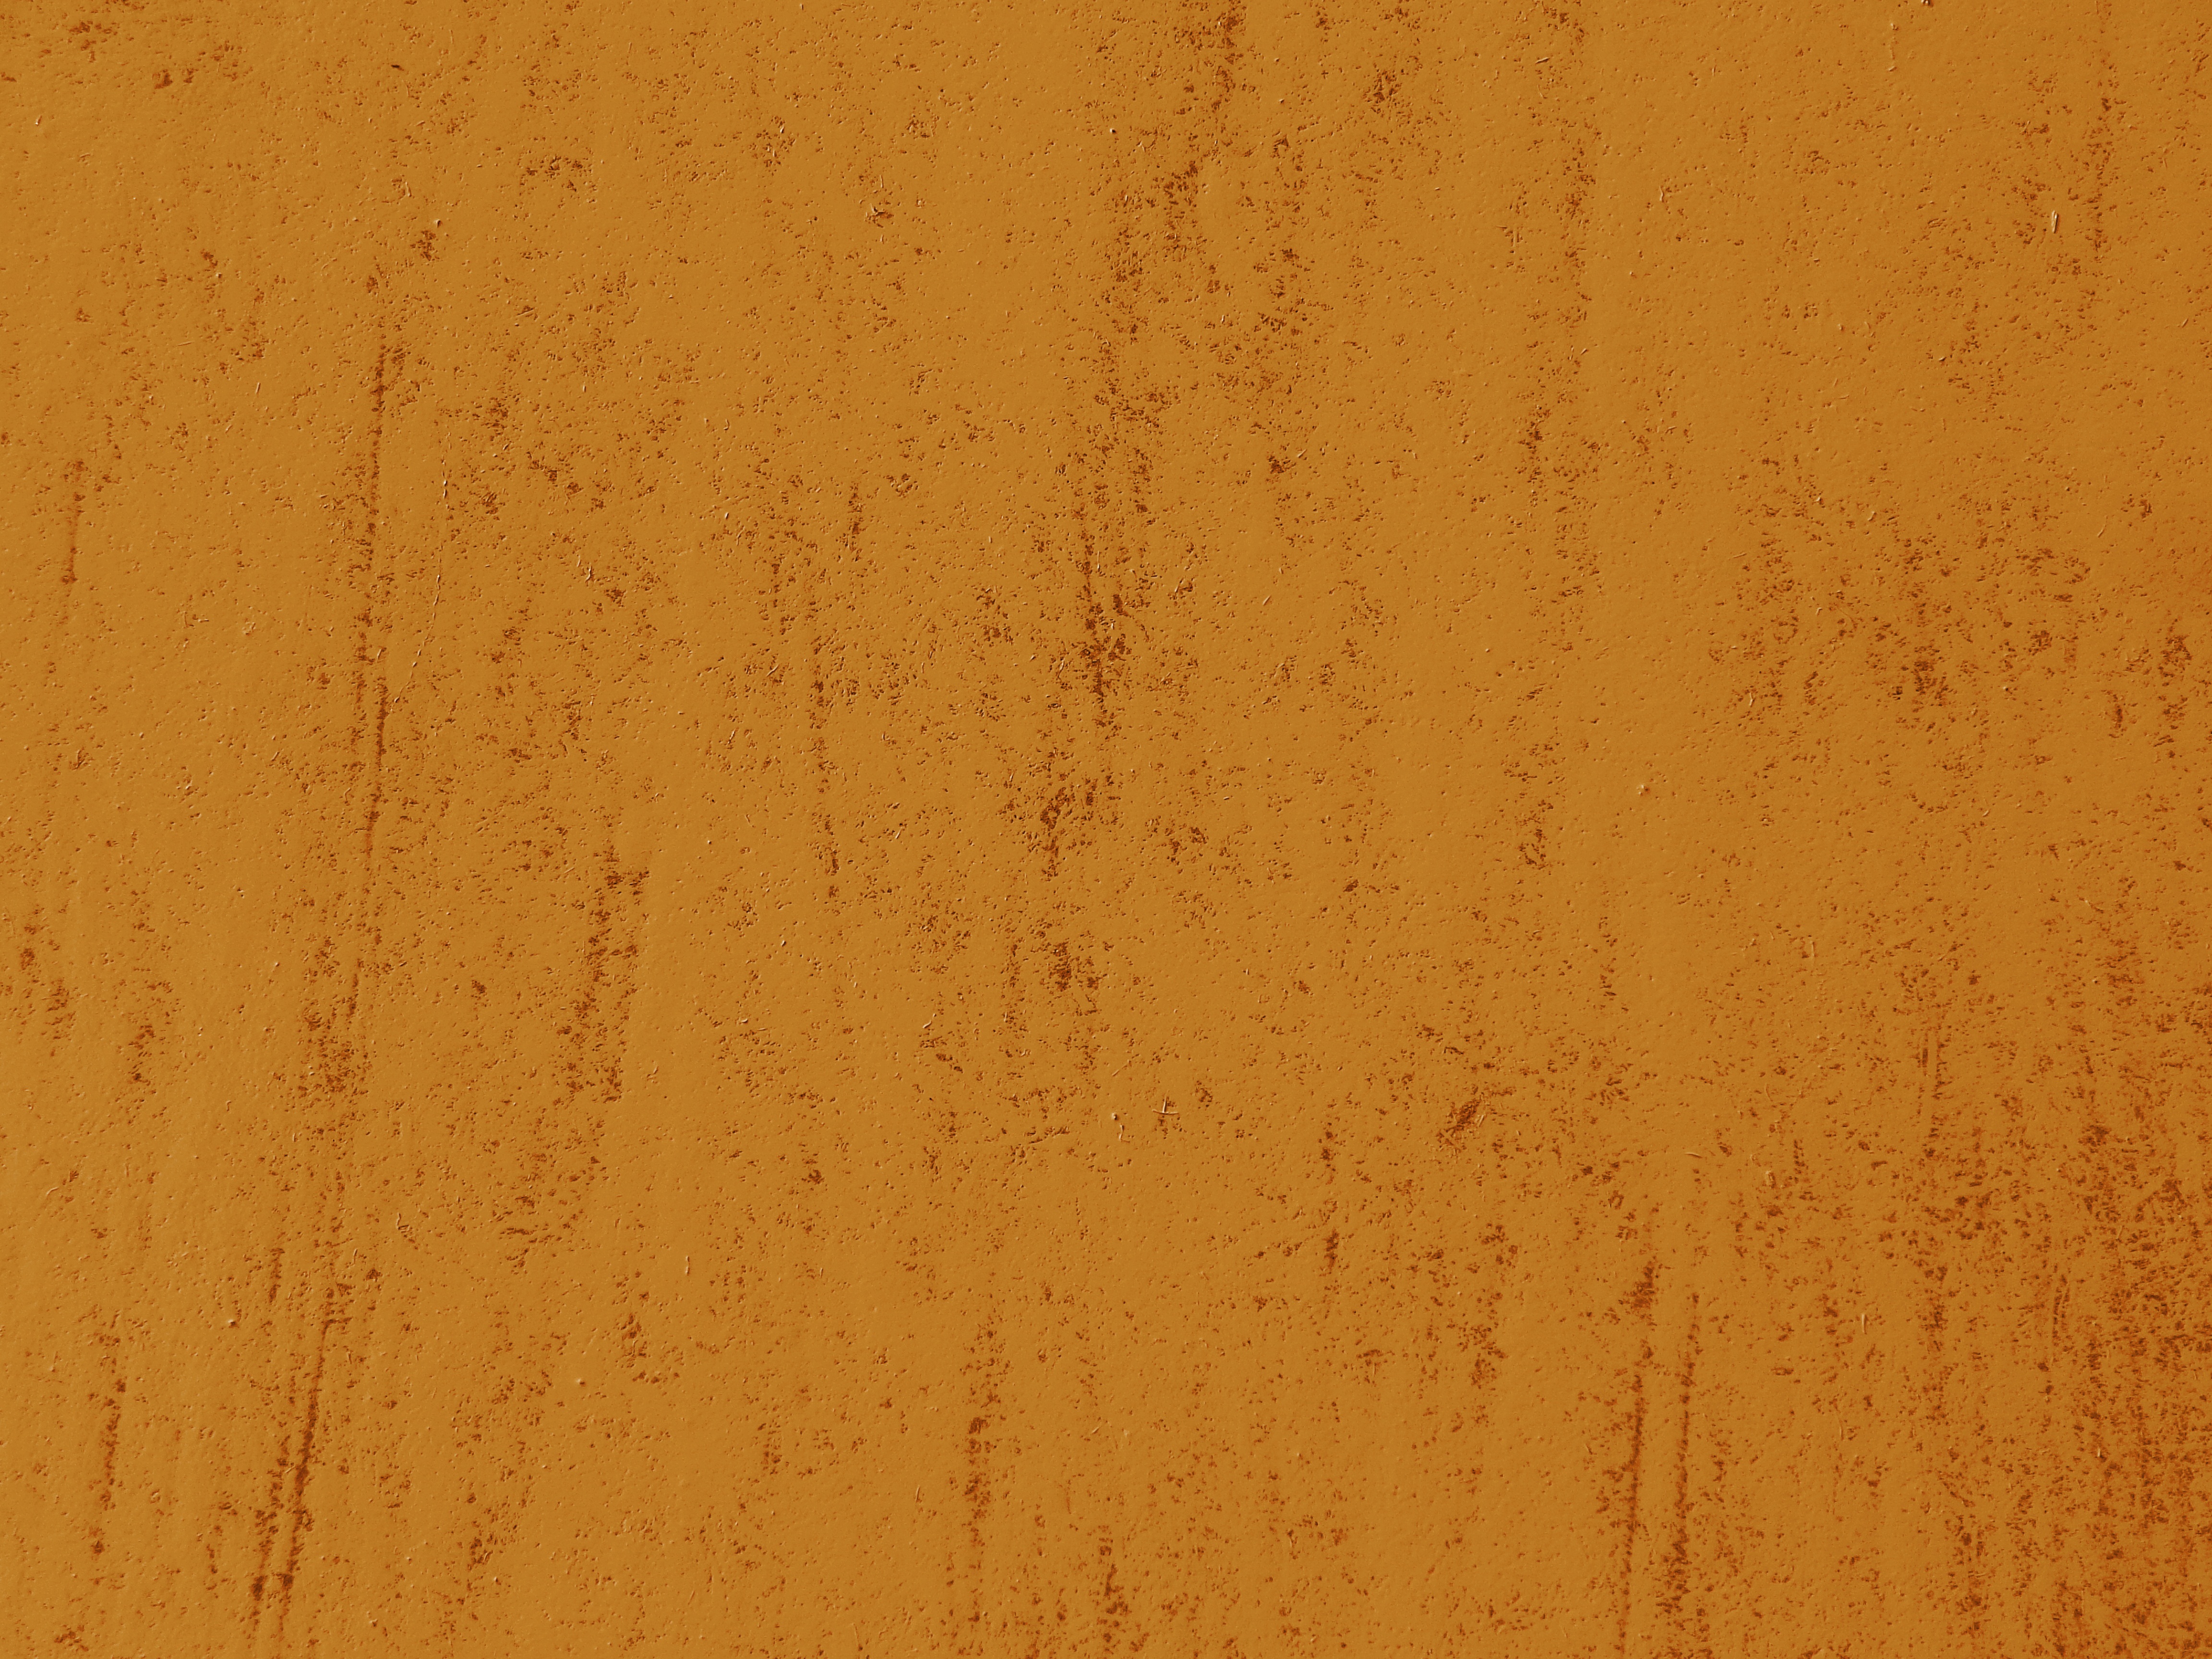
wood, texture, floor, wall, decoration, pattern, line, model, green, color, desktop, soil, paint, colorful, yellow, painting, coloring, background, hardwood, mosaic, wallpaper, wallpapers, colored, graphics, abstraction, stains, the background, theme, designs, flooring, plywood, wood flooring, paradise riflebird, dashing, the palette, to color, the colour of the, laminate flooring, wood stain